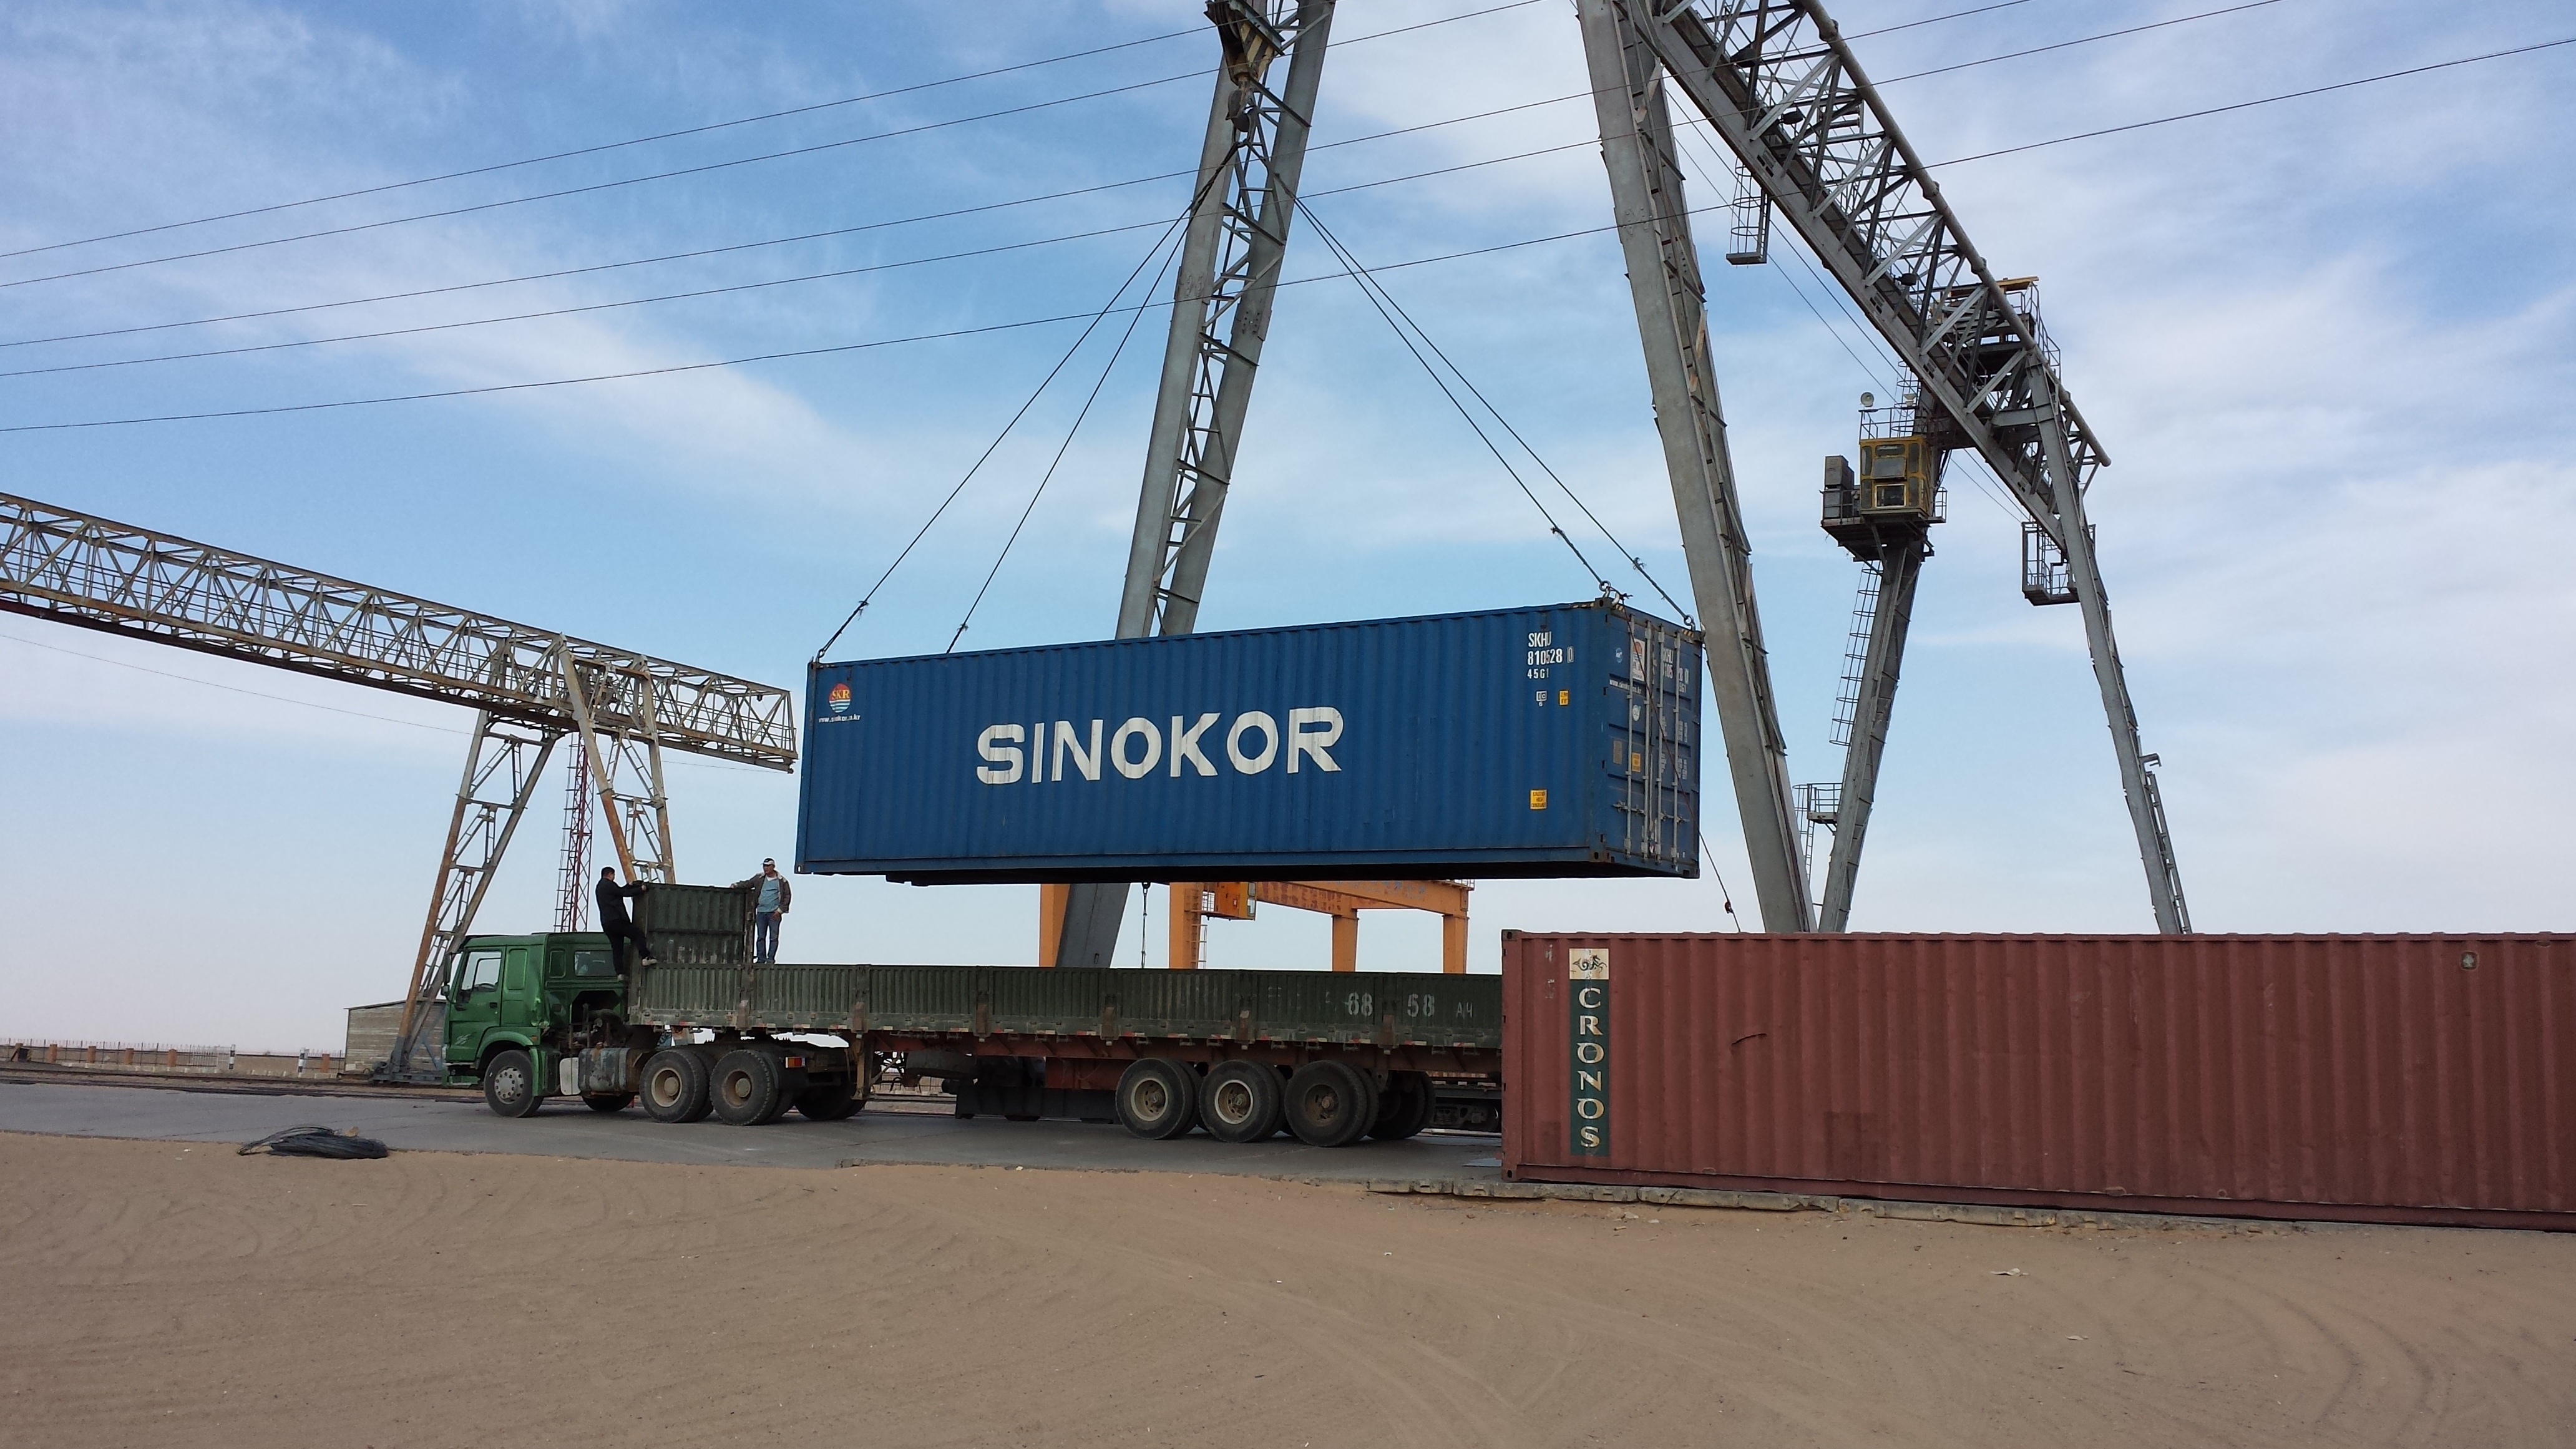
transport, vehicle, stadium, container, capacity, crane, yard, mongolia, construction equipment, sport venue, zaminuude, 50ton